Mikel Vesga

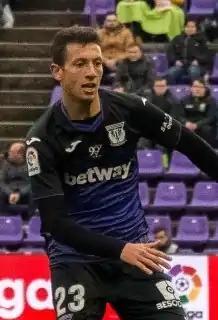
Vesga with Leganés in 2018

Mikel Vesga Arruti (born 8 April 1993) is a Spanish professional footballer who plays for Athletic Bilbao as a defensive midfielder.